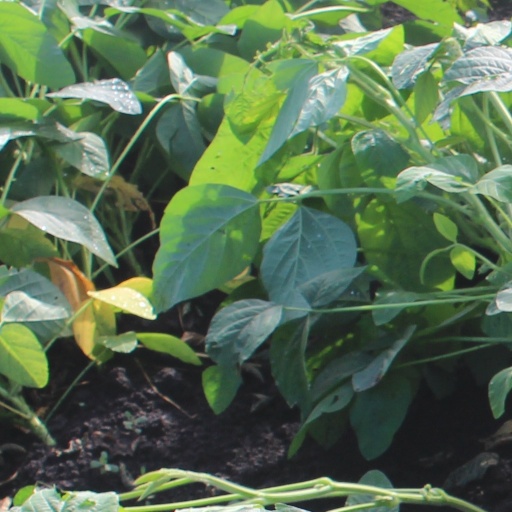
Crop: soybean